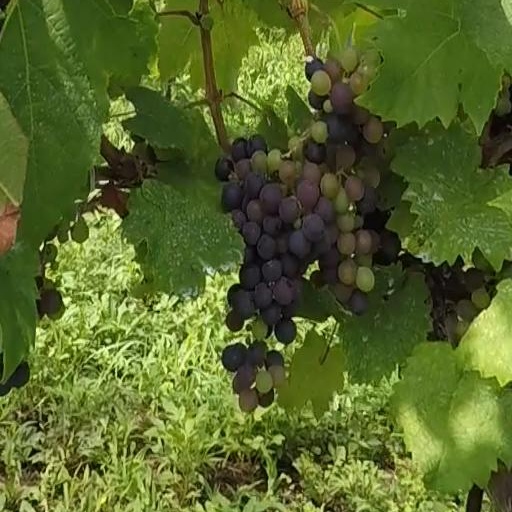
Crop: grape